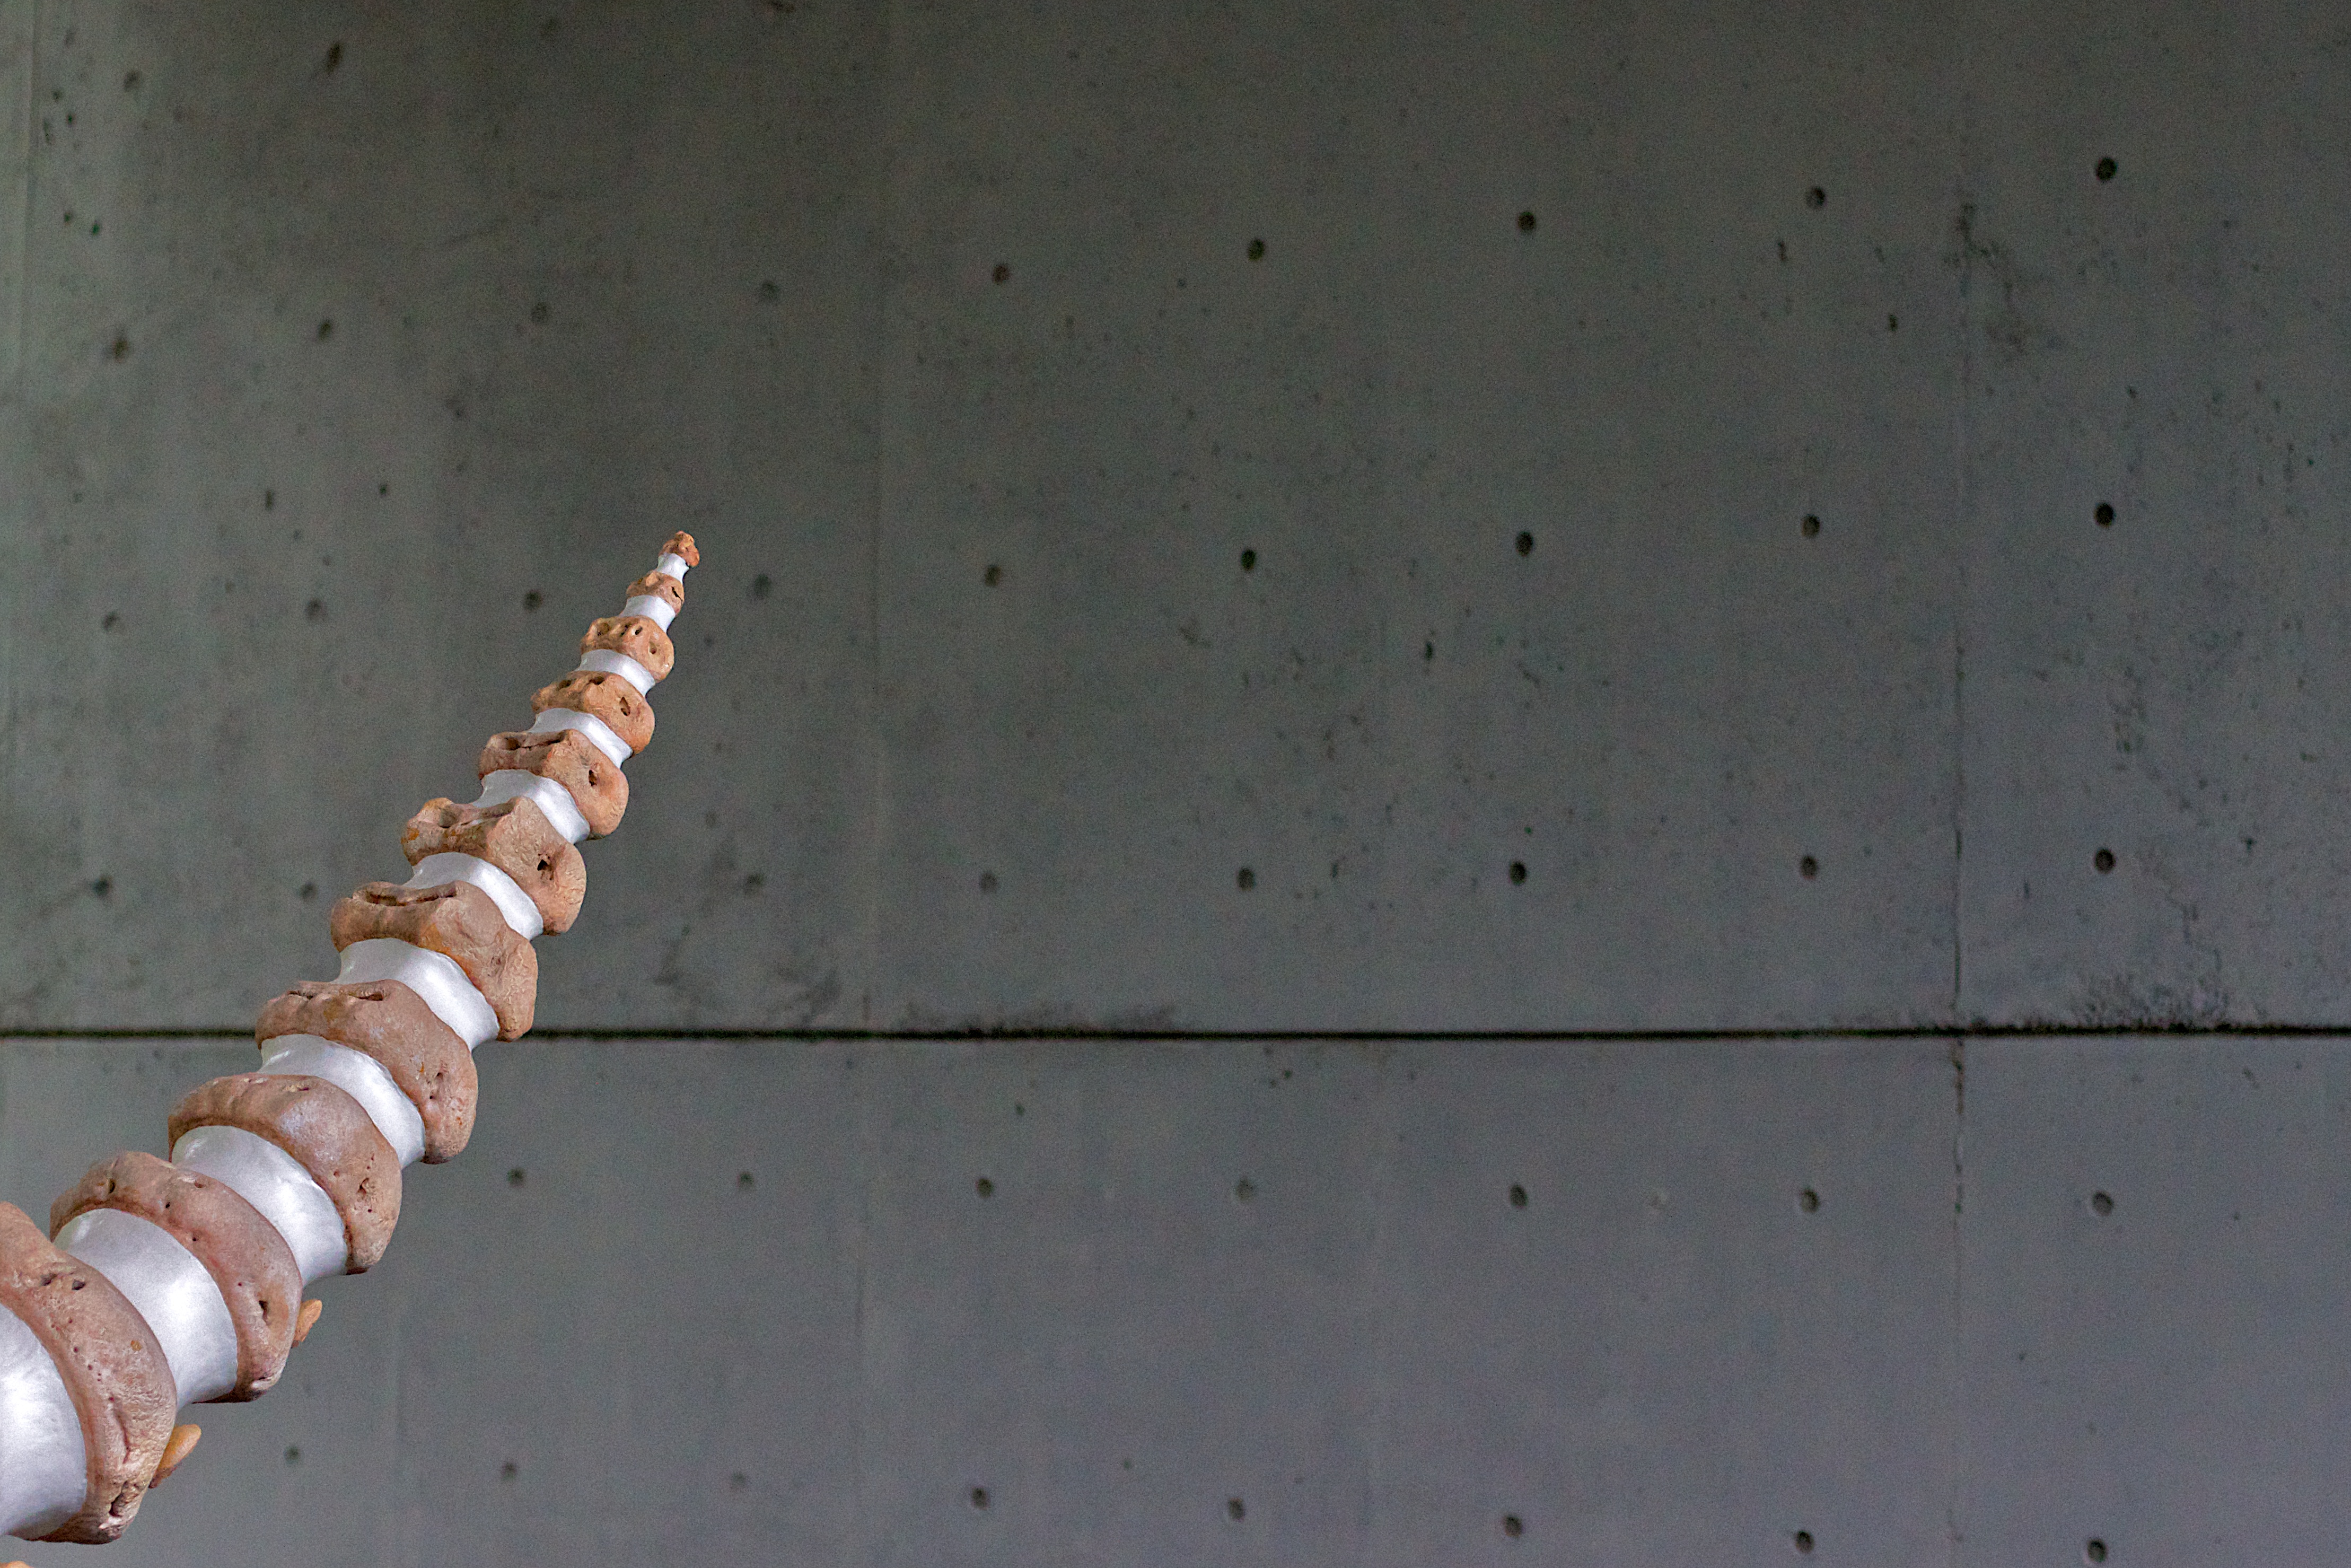
wood, invertebrate, 2012366, macro photography